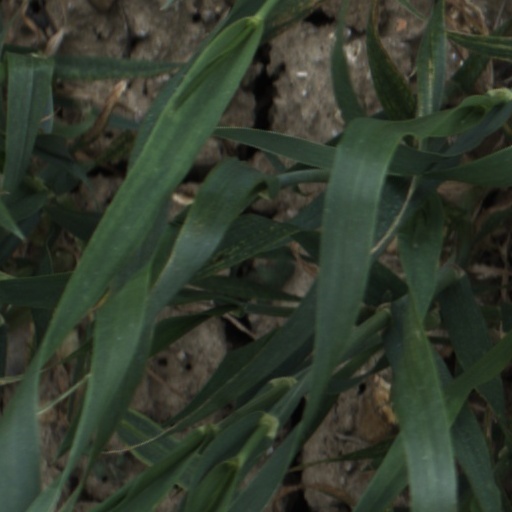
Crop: wheat